Myoporaceae

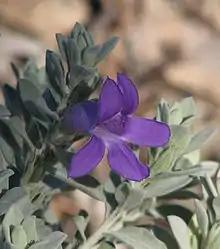
"Eremophila hygrophana"

Myoporaceae was a family of plants, found mostly in Australia, which included the following genera: